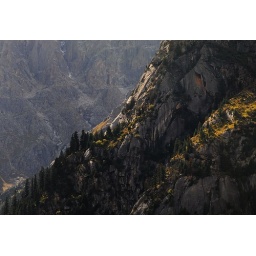
Highest spruce-fir forest tree line in the world. Tibet